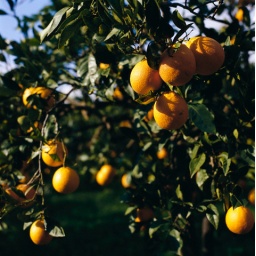
2000, Sicily, Italy --- An orange tree --- Image by